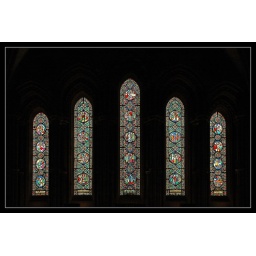
Stained glass window in Hereford Cathedral